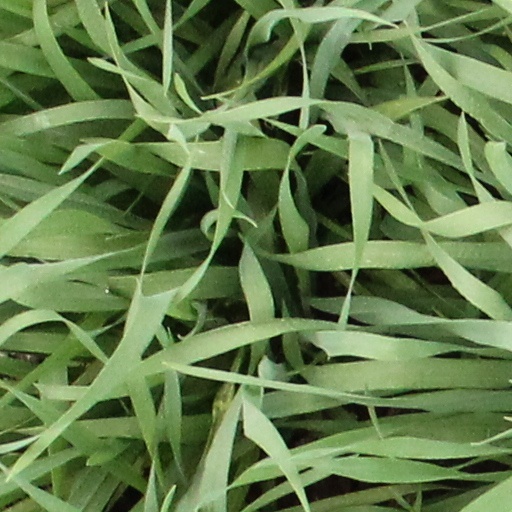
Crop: wheat